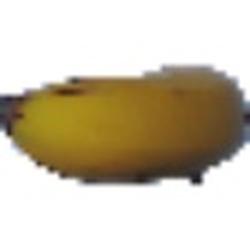
Label: Banana